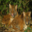
Label: tiger